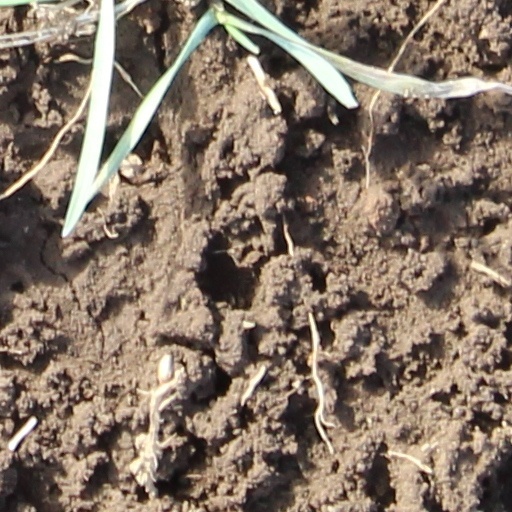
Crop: wheat